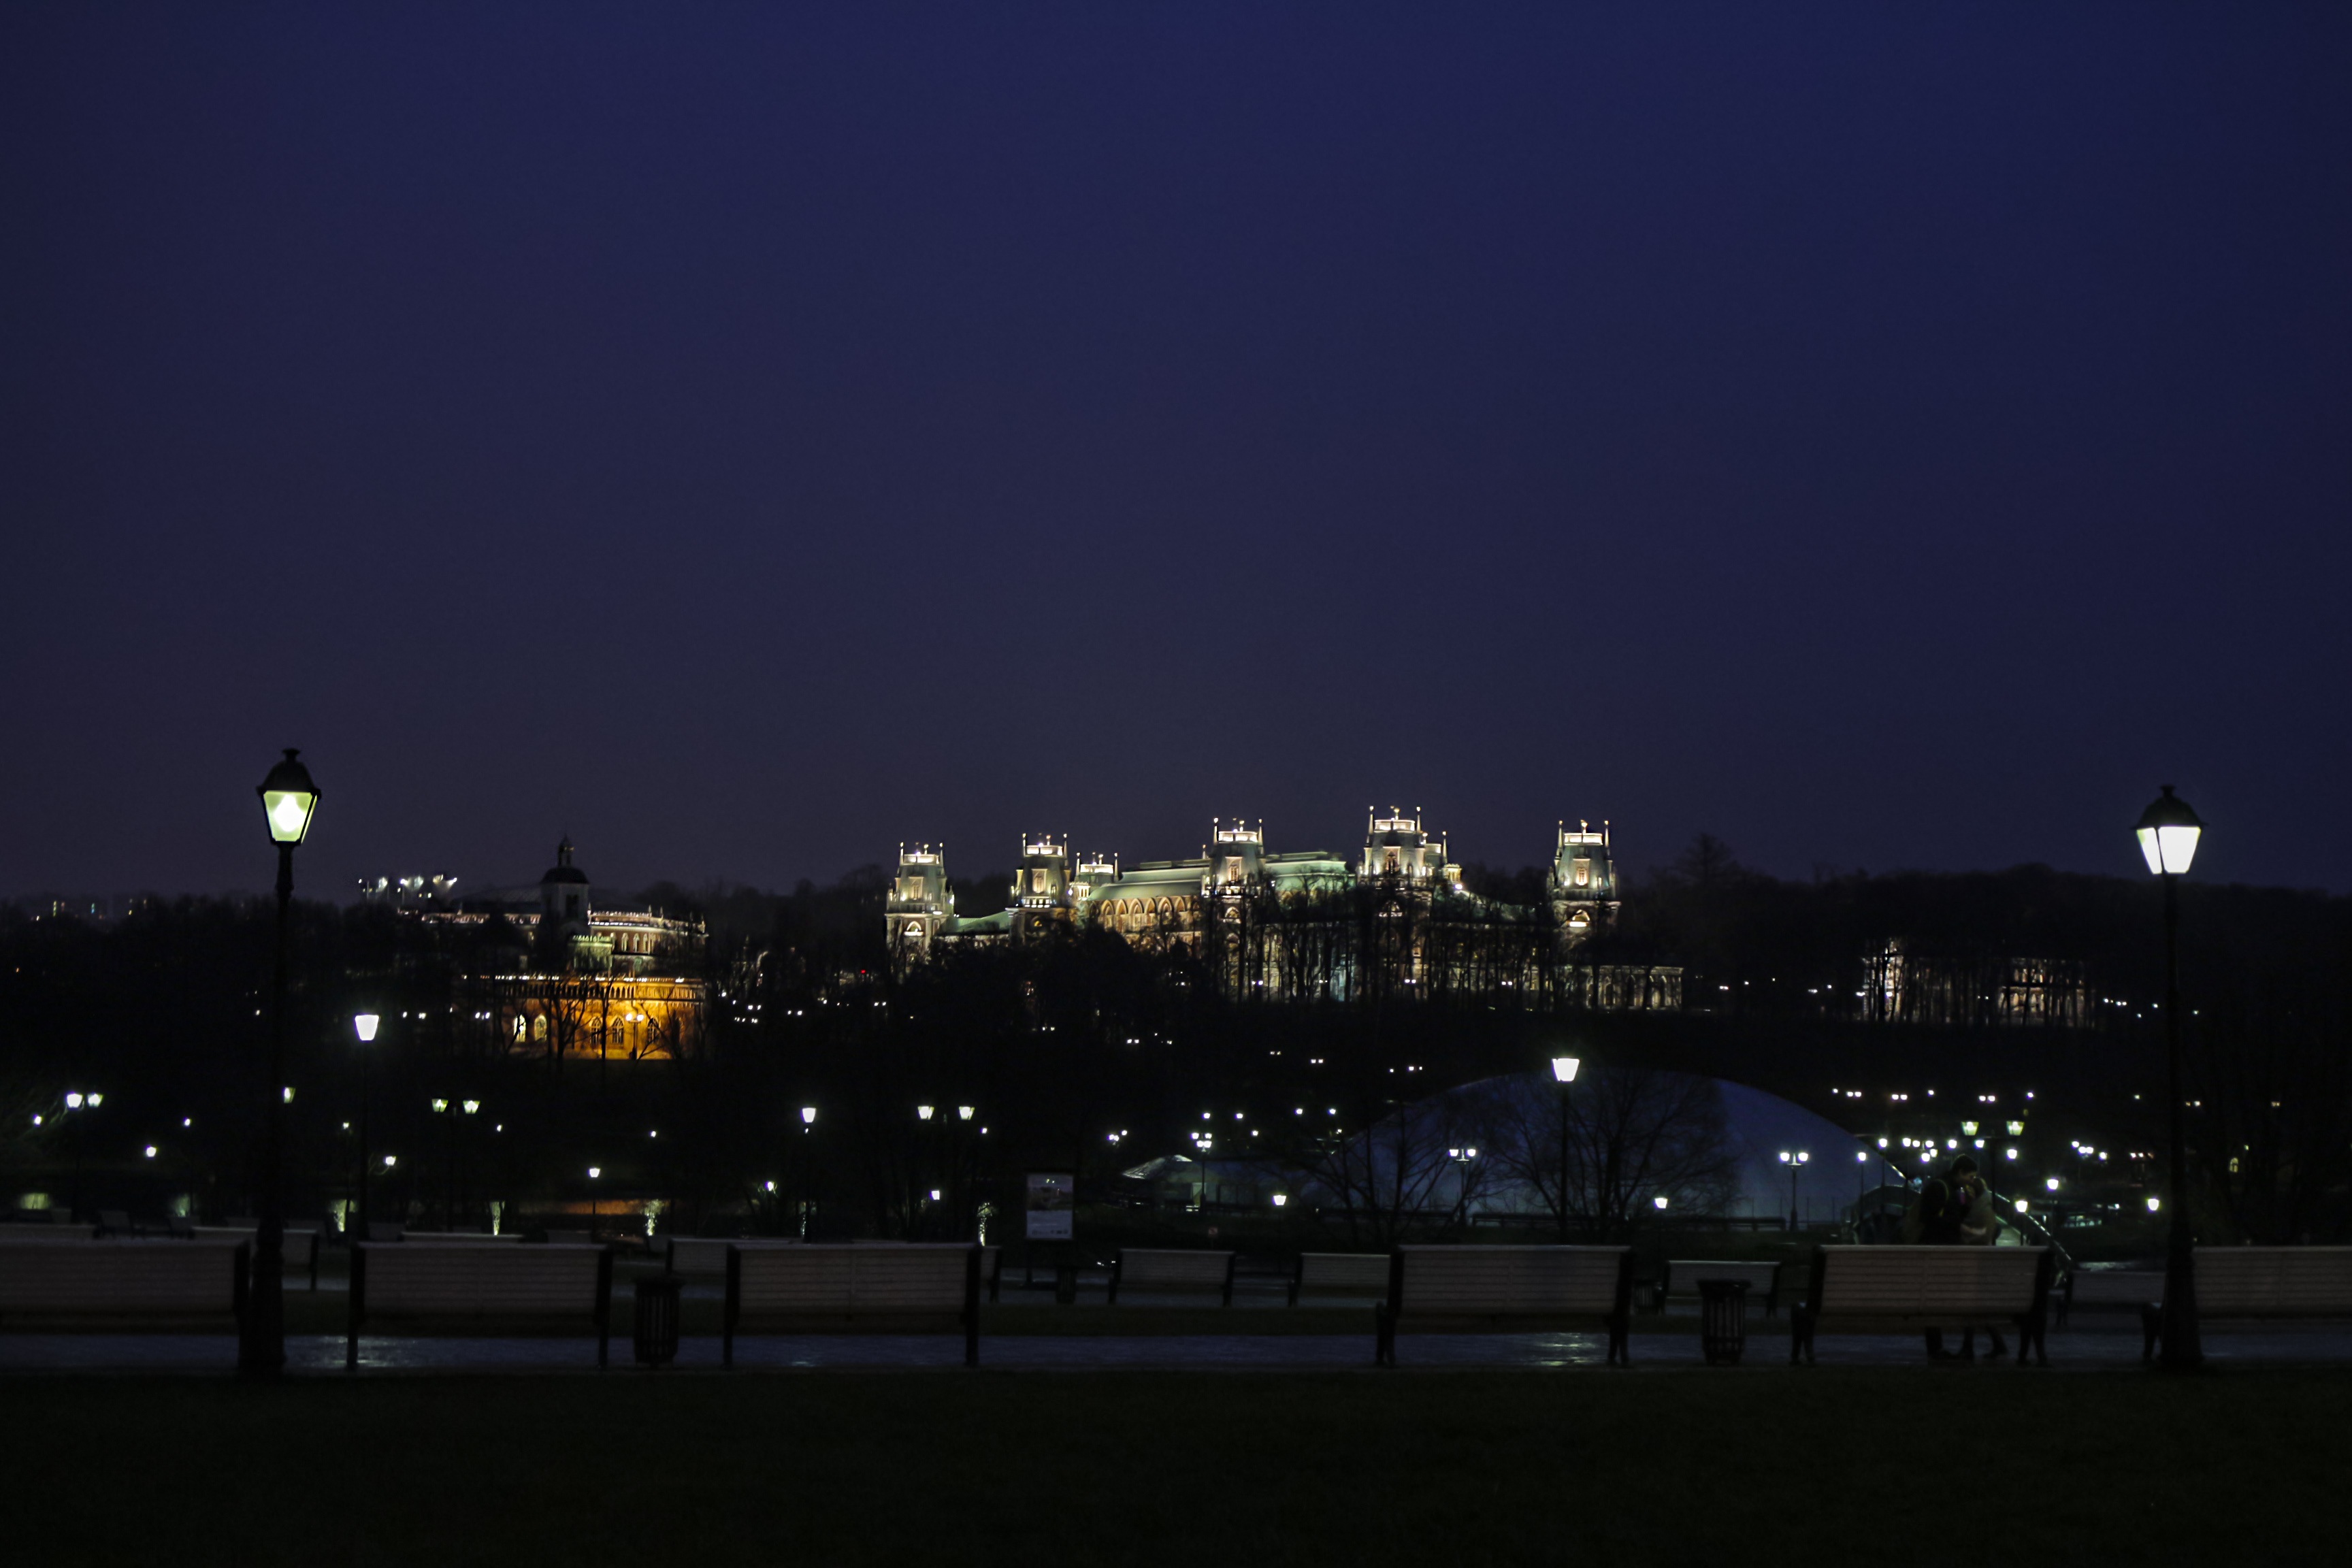
landscape, horizon, light, sky, skyline, night, palace, dawn, city, cityscape, panorama, downtown, travel, dusk, evening, castle, landmark, darkness, historic, tourism, lighting, culture, history, moscow, human settlement, atmosphere of earth